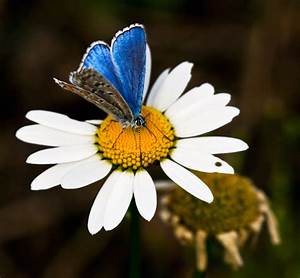
Label: farfalla